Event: Nepal Earthquake
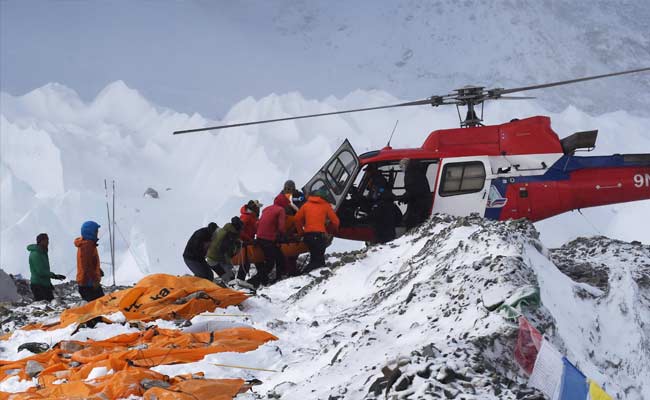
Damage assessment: no_damage